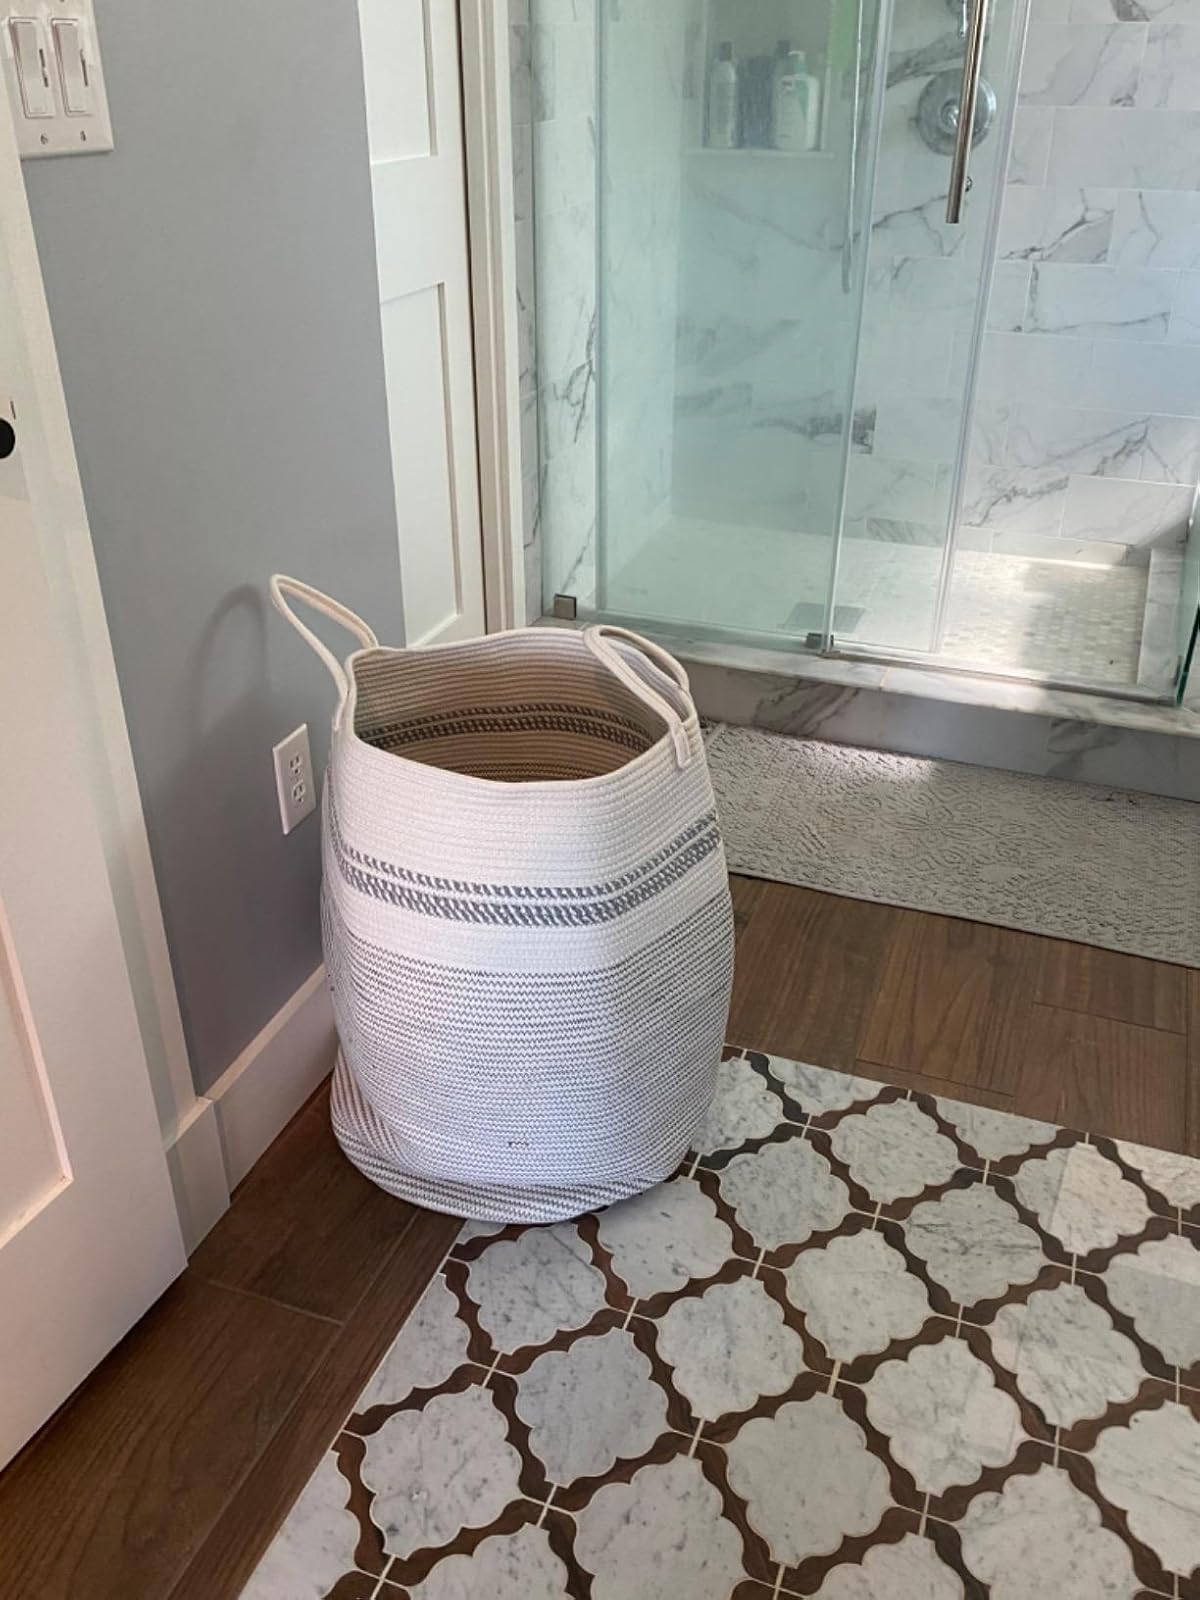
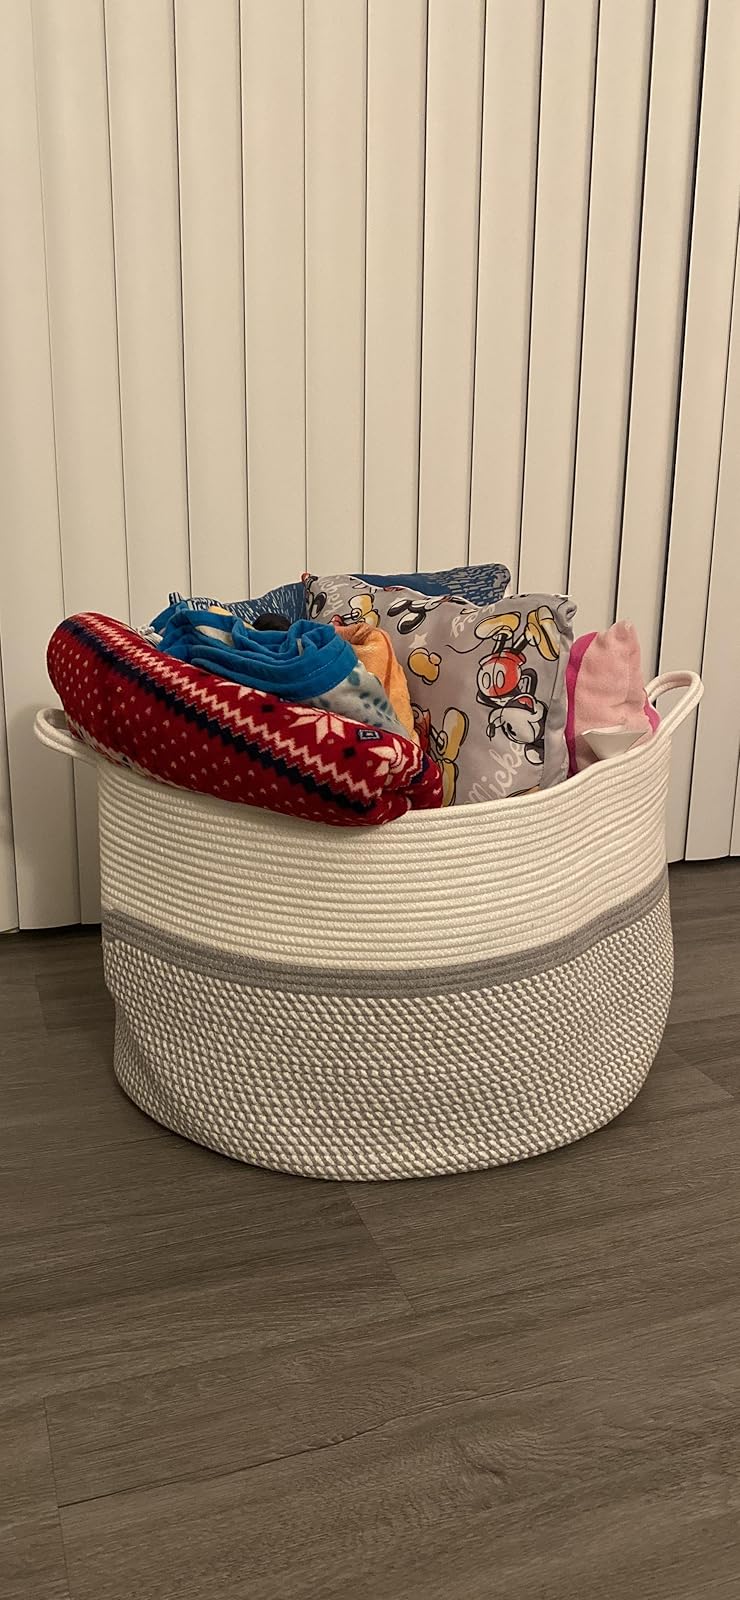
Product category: items_hamper
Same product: no